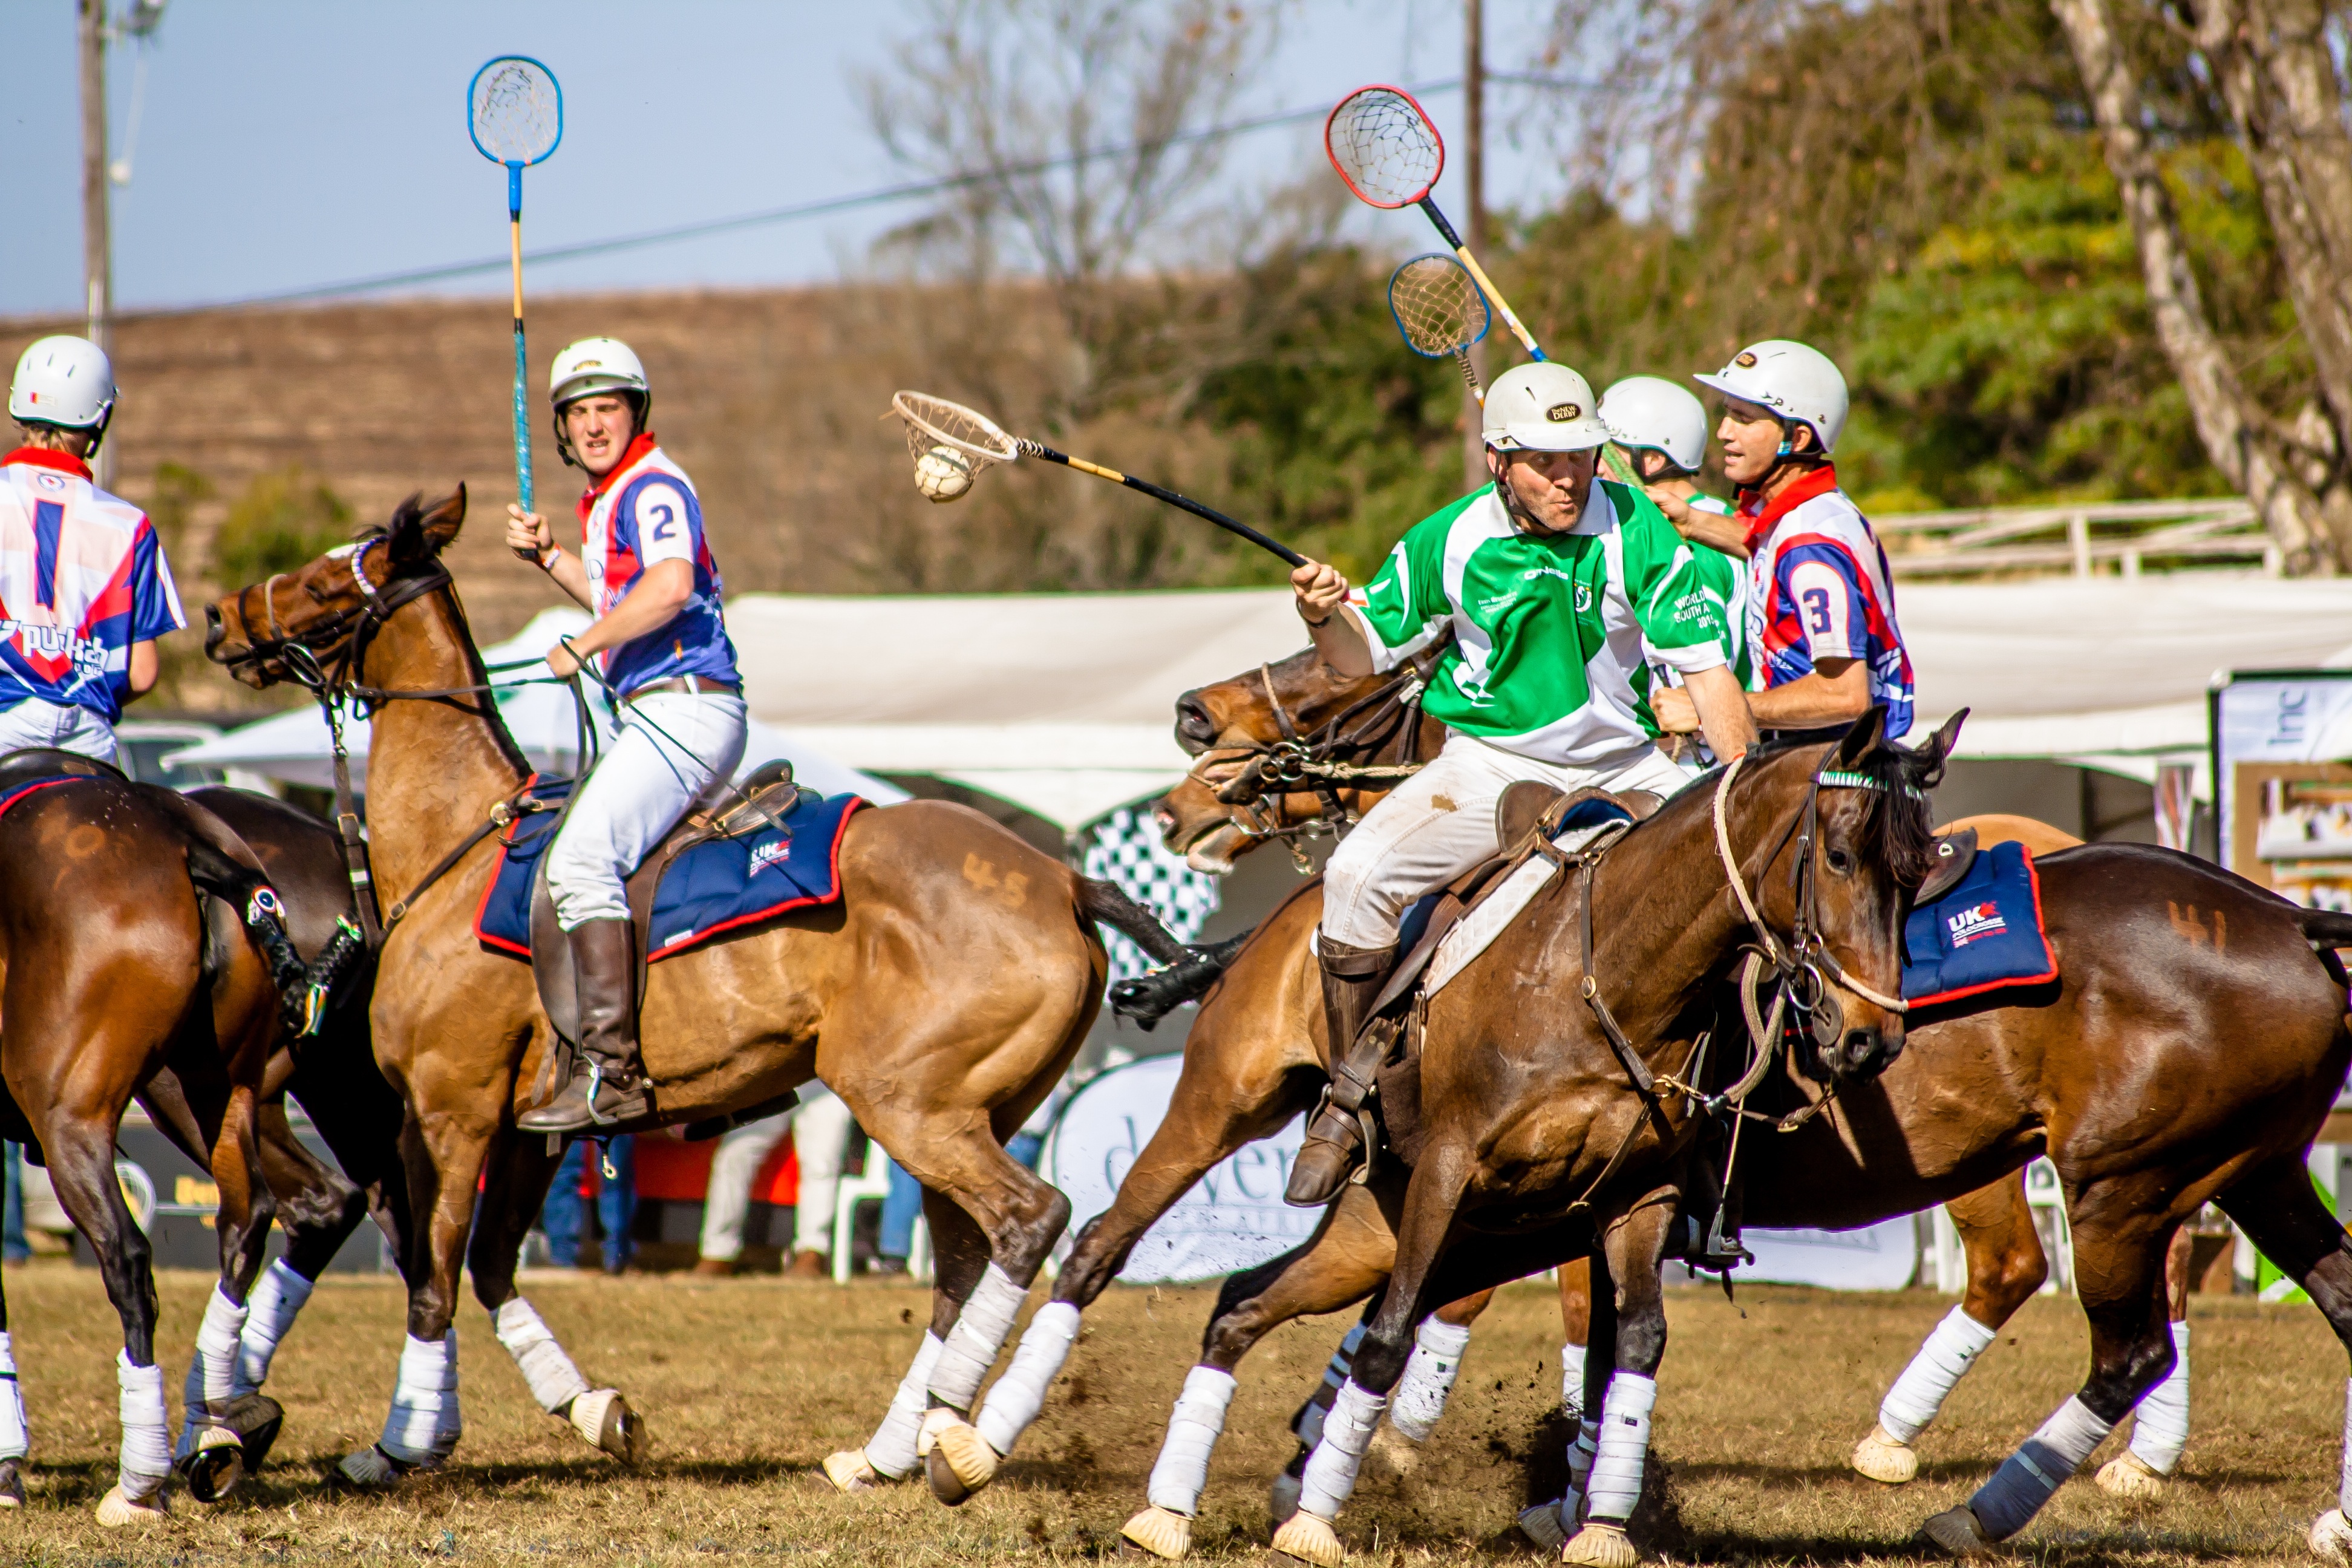
sport, horse, usa, competition, sports, jockey, hobby, ball game, eventing, team sport, polo, animal sports, equestrian sport, endurance riding, stick and ball games, stick and ball sports, polocrosse, polo cross